Augustine of Hippo

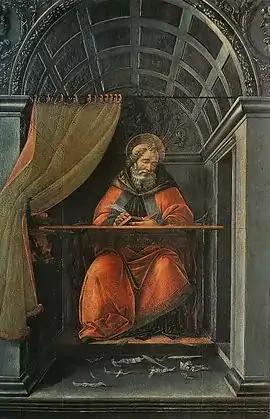
"Saint Augustine in His Study" by Sandro Botticelli, 1494, Uffizi Gallery

Augustine taught that the sin of Adam and Eve was either an act of foolishness ("insipientia") followed by pride and disobedience to God or that pride came first. The first couple disobeyed God, who had told them not to eat of the Tree of the knowledge of good and evil (Gen 2:17). The tree was a symbol of the order of creation. Self-centeredness made Adam and Eve eat of it, thus failing to acknowledge and respect the world as it was created by God, with its hierarchy of beings and values.